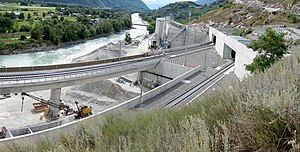
AlpTransit / Lötschberg aksen
Sydportalen af Lötschberg Basistunnelen nær Raron VS
AlpTransit, også kendt som, er et schweizisk føderalt projekt gående ud på at bygge en hurtigere nord-syd jernbaneforbindelse gennem de Schweiziske alper ved at konstruere basis tunneler adskillige hundrede meter under niveauet for de nuværende tunneler. Af sikkerhedsgrunde består alle tunnelerne af to enkeltspors-udboringer side om side, forbundet ca. hver 300 meter med tværgående rør, således at den anden kan bruges som nødudgang.